List of tallest buildings in Shijiazhuang

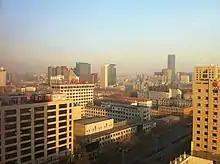
Downdown Shijiazhuang with Kaiyuan Finance Center in the background in 2012

This list of tallest buildings in Shijiazhuang ranks skyscrapers in Shijiazhuang, Hebei, China by height. Shijiazhuang is the capital and the largest city in Hebei province. Just 2 hours away from China's capital, Beijing, it is one of the principal cities in the Jing-Jin-Ji Metropolitan Region. With 10 million residents in the prefecture level area and 4 million residents in the urban districts, it's the 26th most populous city in China.